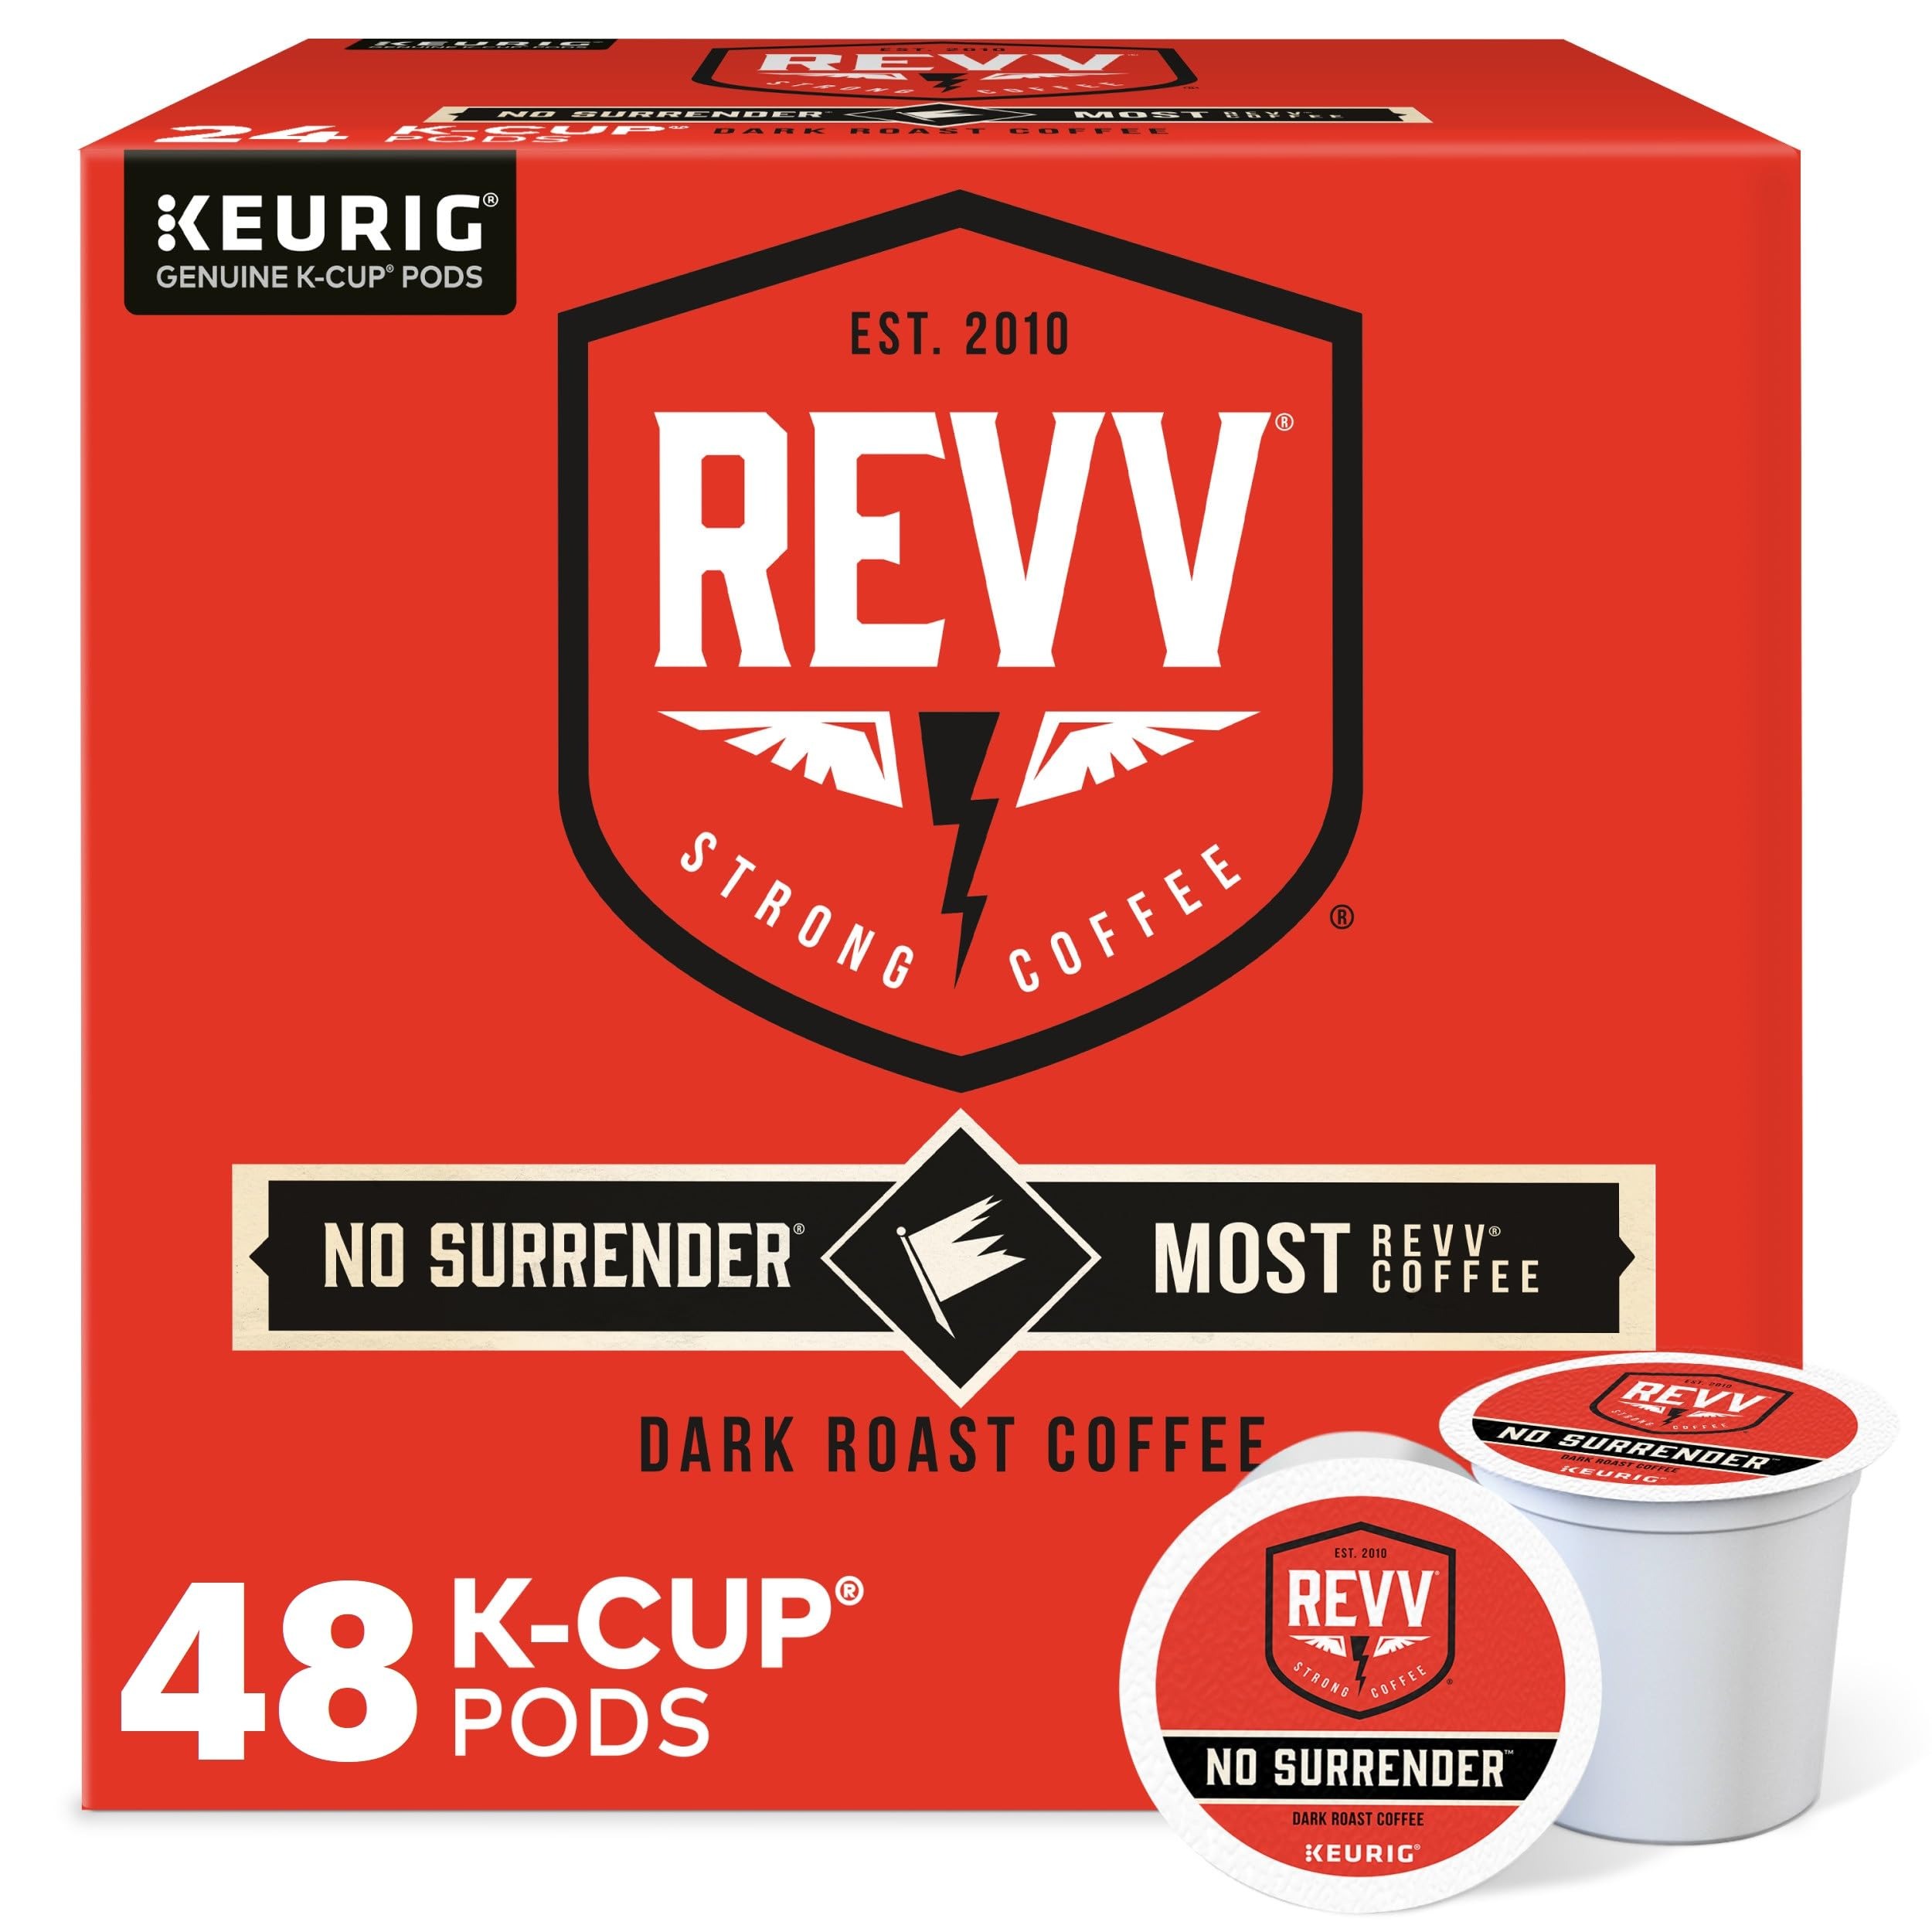
Item Name: REVV NO SURRENDER Coffee Keurig K-Cup Pods (48 Count) Y
Value: 48.0
Unit: Count

Price: 17.99